History of France

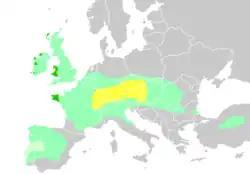
Celtic expansion in Europe, 6th–3rd century BC

Long before any Roman settlements, Greek navigators settled in what would become Provence. The Phoceans founded important cities such as Massalia (Marseille) and Nikaia (Nice), bringing them into conflict with the neighboring Celts and Ligurians. The Celts themselves often fought with Aquitanians and Germans, and a Gaulish war band led by Brennus invaded Rome c. 393 or 388 BC following the Battle of the Allia.